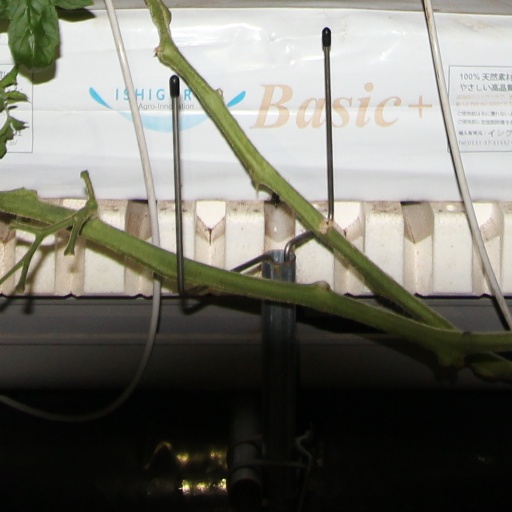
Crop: tomato